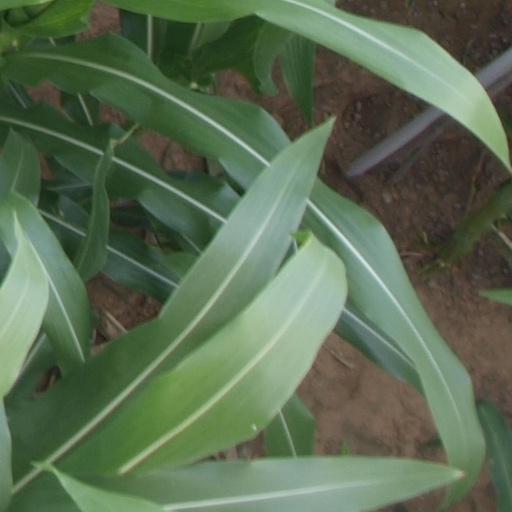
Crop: maize; corn